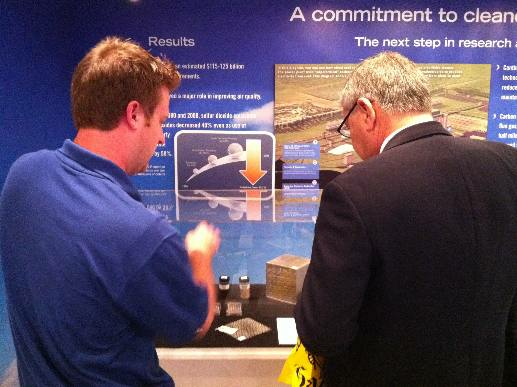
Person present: Yes